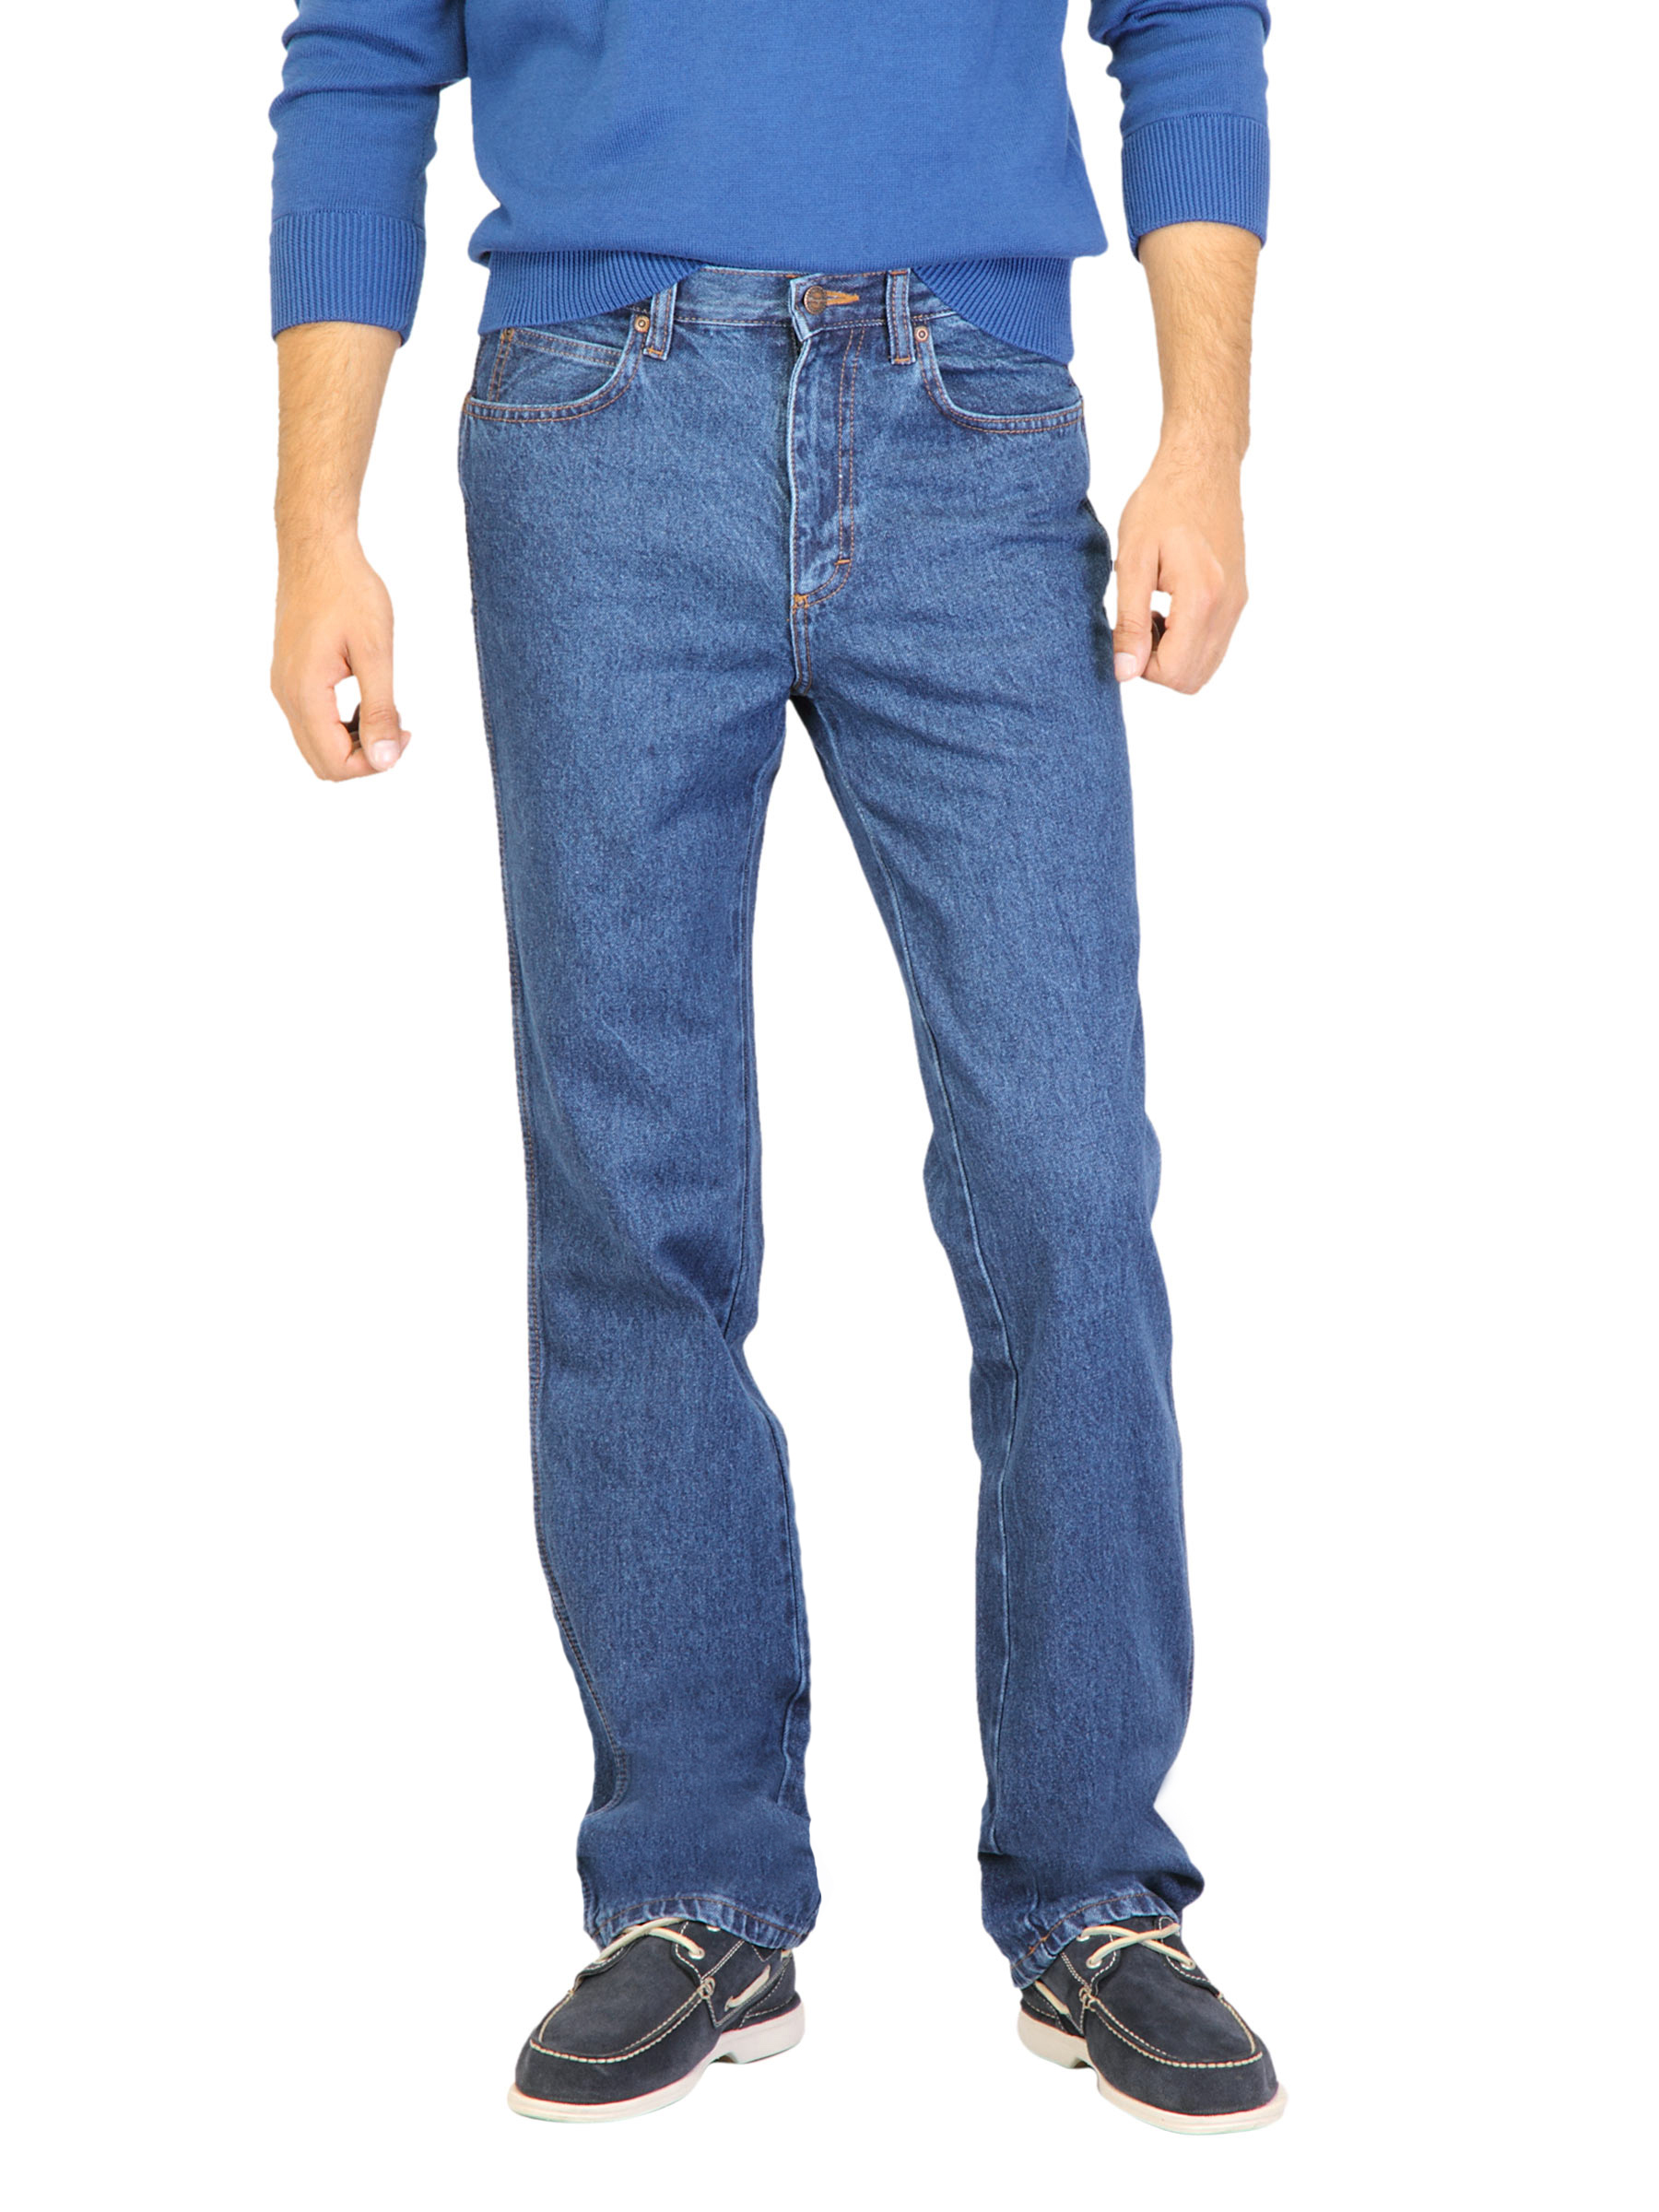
Wrangler Men Blue Texas Jeans
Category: Apparel / Bottomwear / Jeans
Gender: Men
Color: Blue
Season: Winter 2016
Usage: Casual